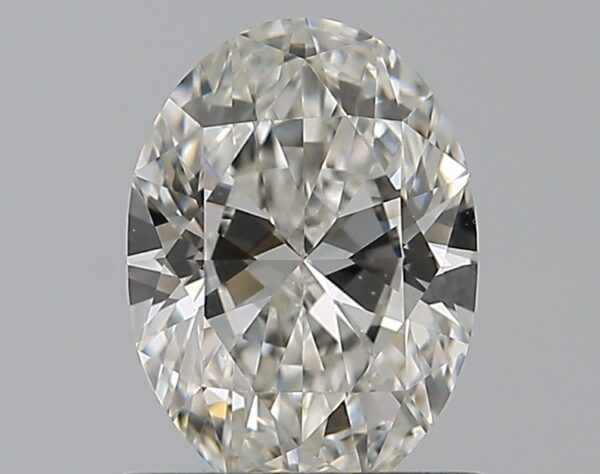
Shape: oval
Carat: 0.75
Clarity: VS1
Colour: H
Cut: EX
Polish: EX
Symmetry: VG
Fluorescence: F
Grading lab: GIA
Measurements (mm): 6.96 x 5.07 x 3.1